Windsor Junction, Nova Scotia

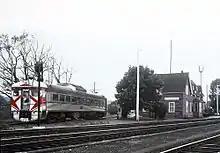
Dominion Atlantic Railway train at Windsor Junction

The name of the community was established by the Nova Scotia Railway (NSR) in 1858 after a railway junction was located between Second and Third Lakes, north of the Bedford Basin. This junction was where the line from Halifax split into lines to Truro and Windsor. Another railway line was built from Dartmouth to Windsor Junction in 1896.